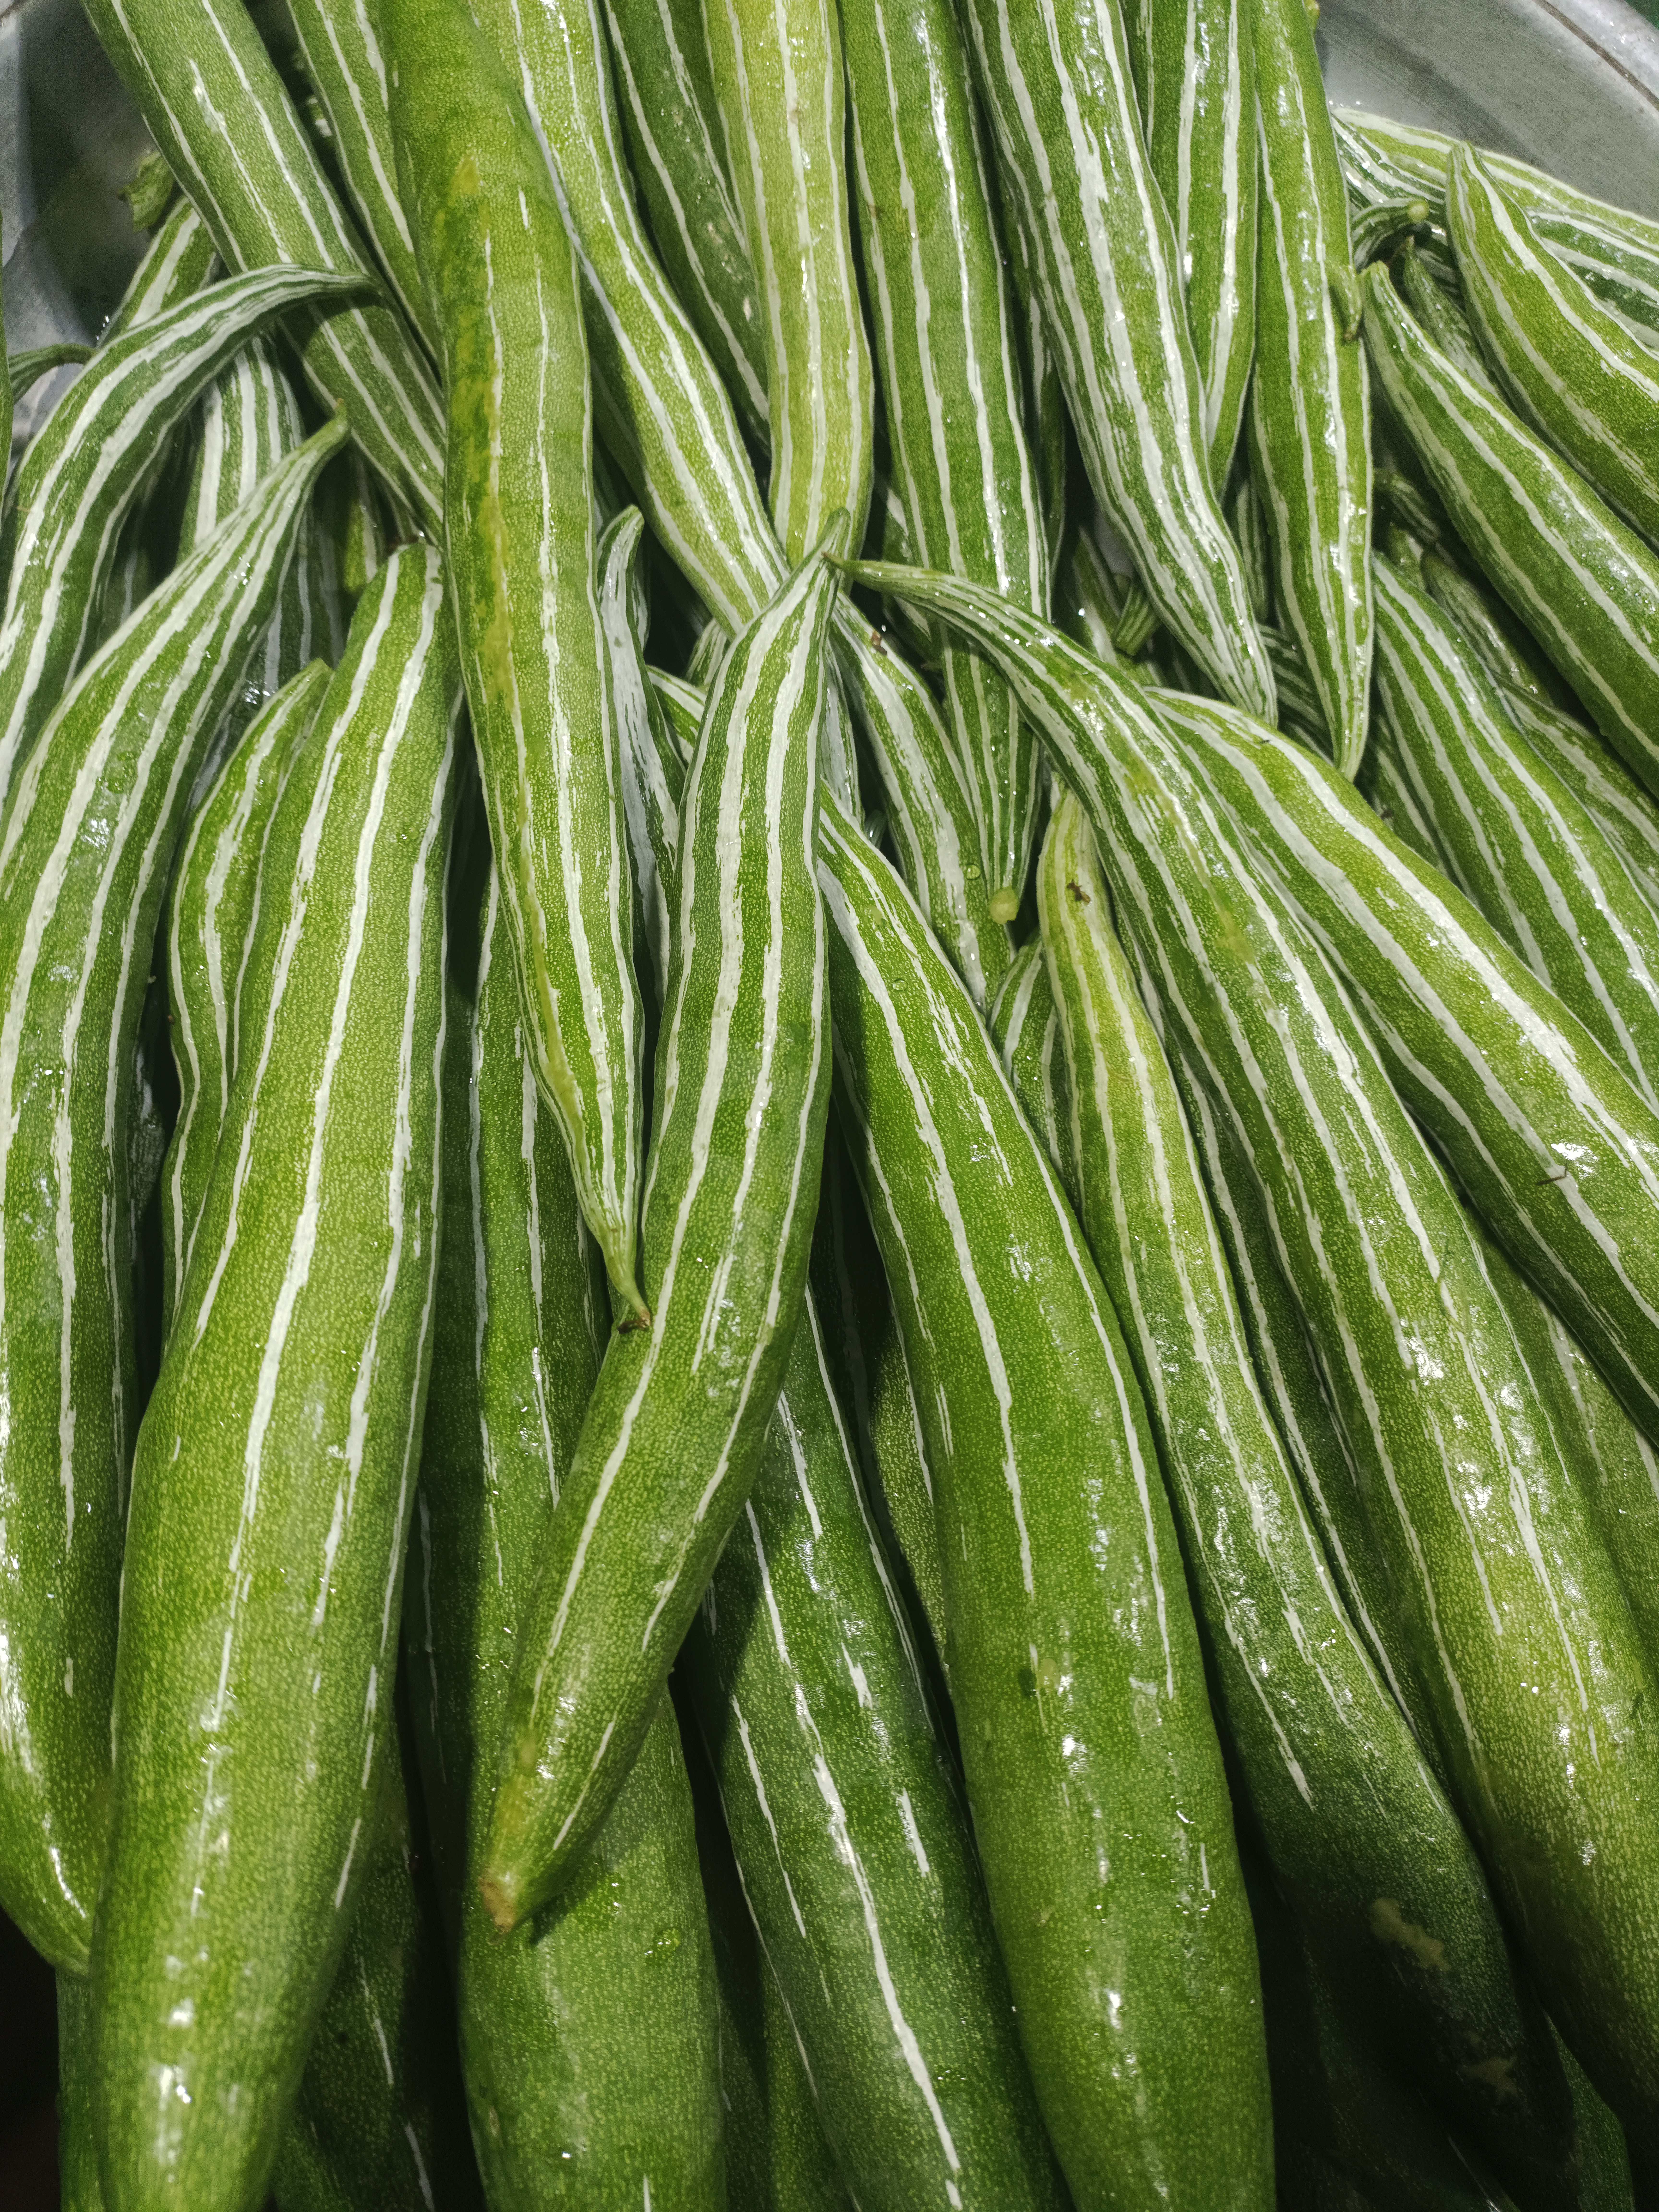
Label: Trichosanthes cucumerina